California Dreams Tour

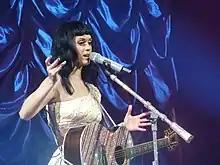
Perry performing "Thinking of You" at the Zénith de Paris in Paris in March 2011

In October 2010, Perry told MTV about the "California Dreams" Tour, saying "I guess I'm looking forward to making music videos on this new album... and I'm really excited about incorporating the look and the idea of some of the songs on tour and making a massive production of it. I'm gonna want a lot of visuals. I want it to be 10 times better than when I was on tour last." Baz Halpin was hired to direct the tour and production on the tour began in November 2010. Perry chose Halpin as the director after seeing his work with Pink and wanted the tour to look like the work of artists Will Cotton and Mark Ryden. The show was originally conceived as a more intimate, theater-based production, with only one or two smaller indoor arena dates; however, as Perry's global popularity was rising, the tour was upgraded and revamped to accommodate significantly larger venues, capable of holding anywhere from 5,000 to nearly 30,000 spectators. With the tour’s restyling came a larger, rolling stage, with more lighting and larger video screens, as well as more dramatic costume changes. Fourteen trucks were required to move the entire spectacle. Tour director Baz Halpin designed the show to be a "jukebox musical."